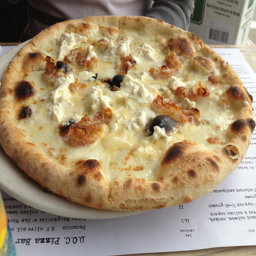
special pizza for the day